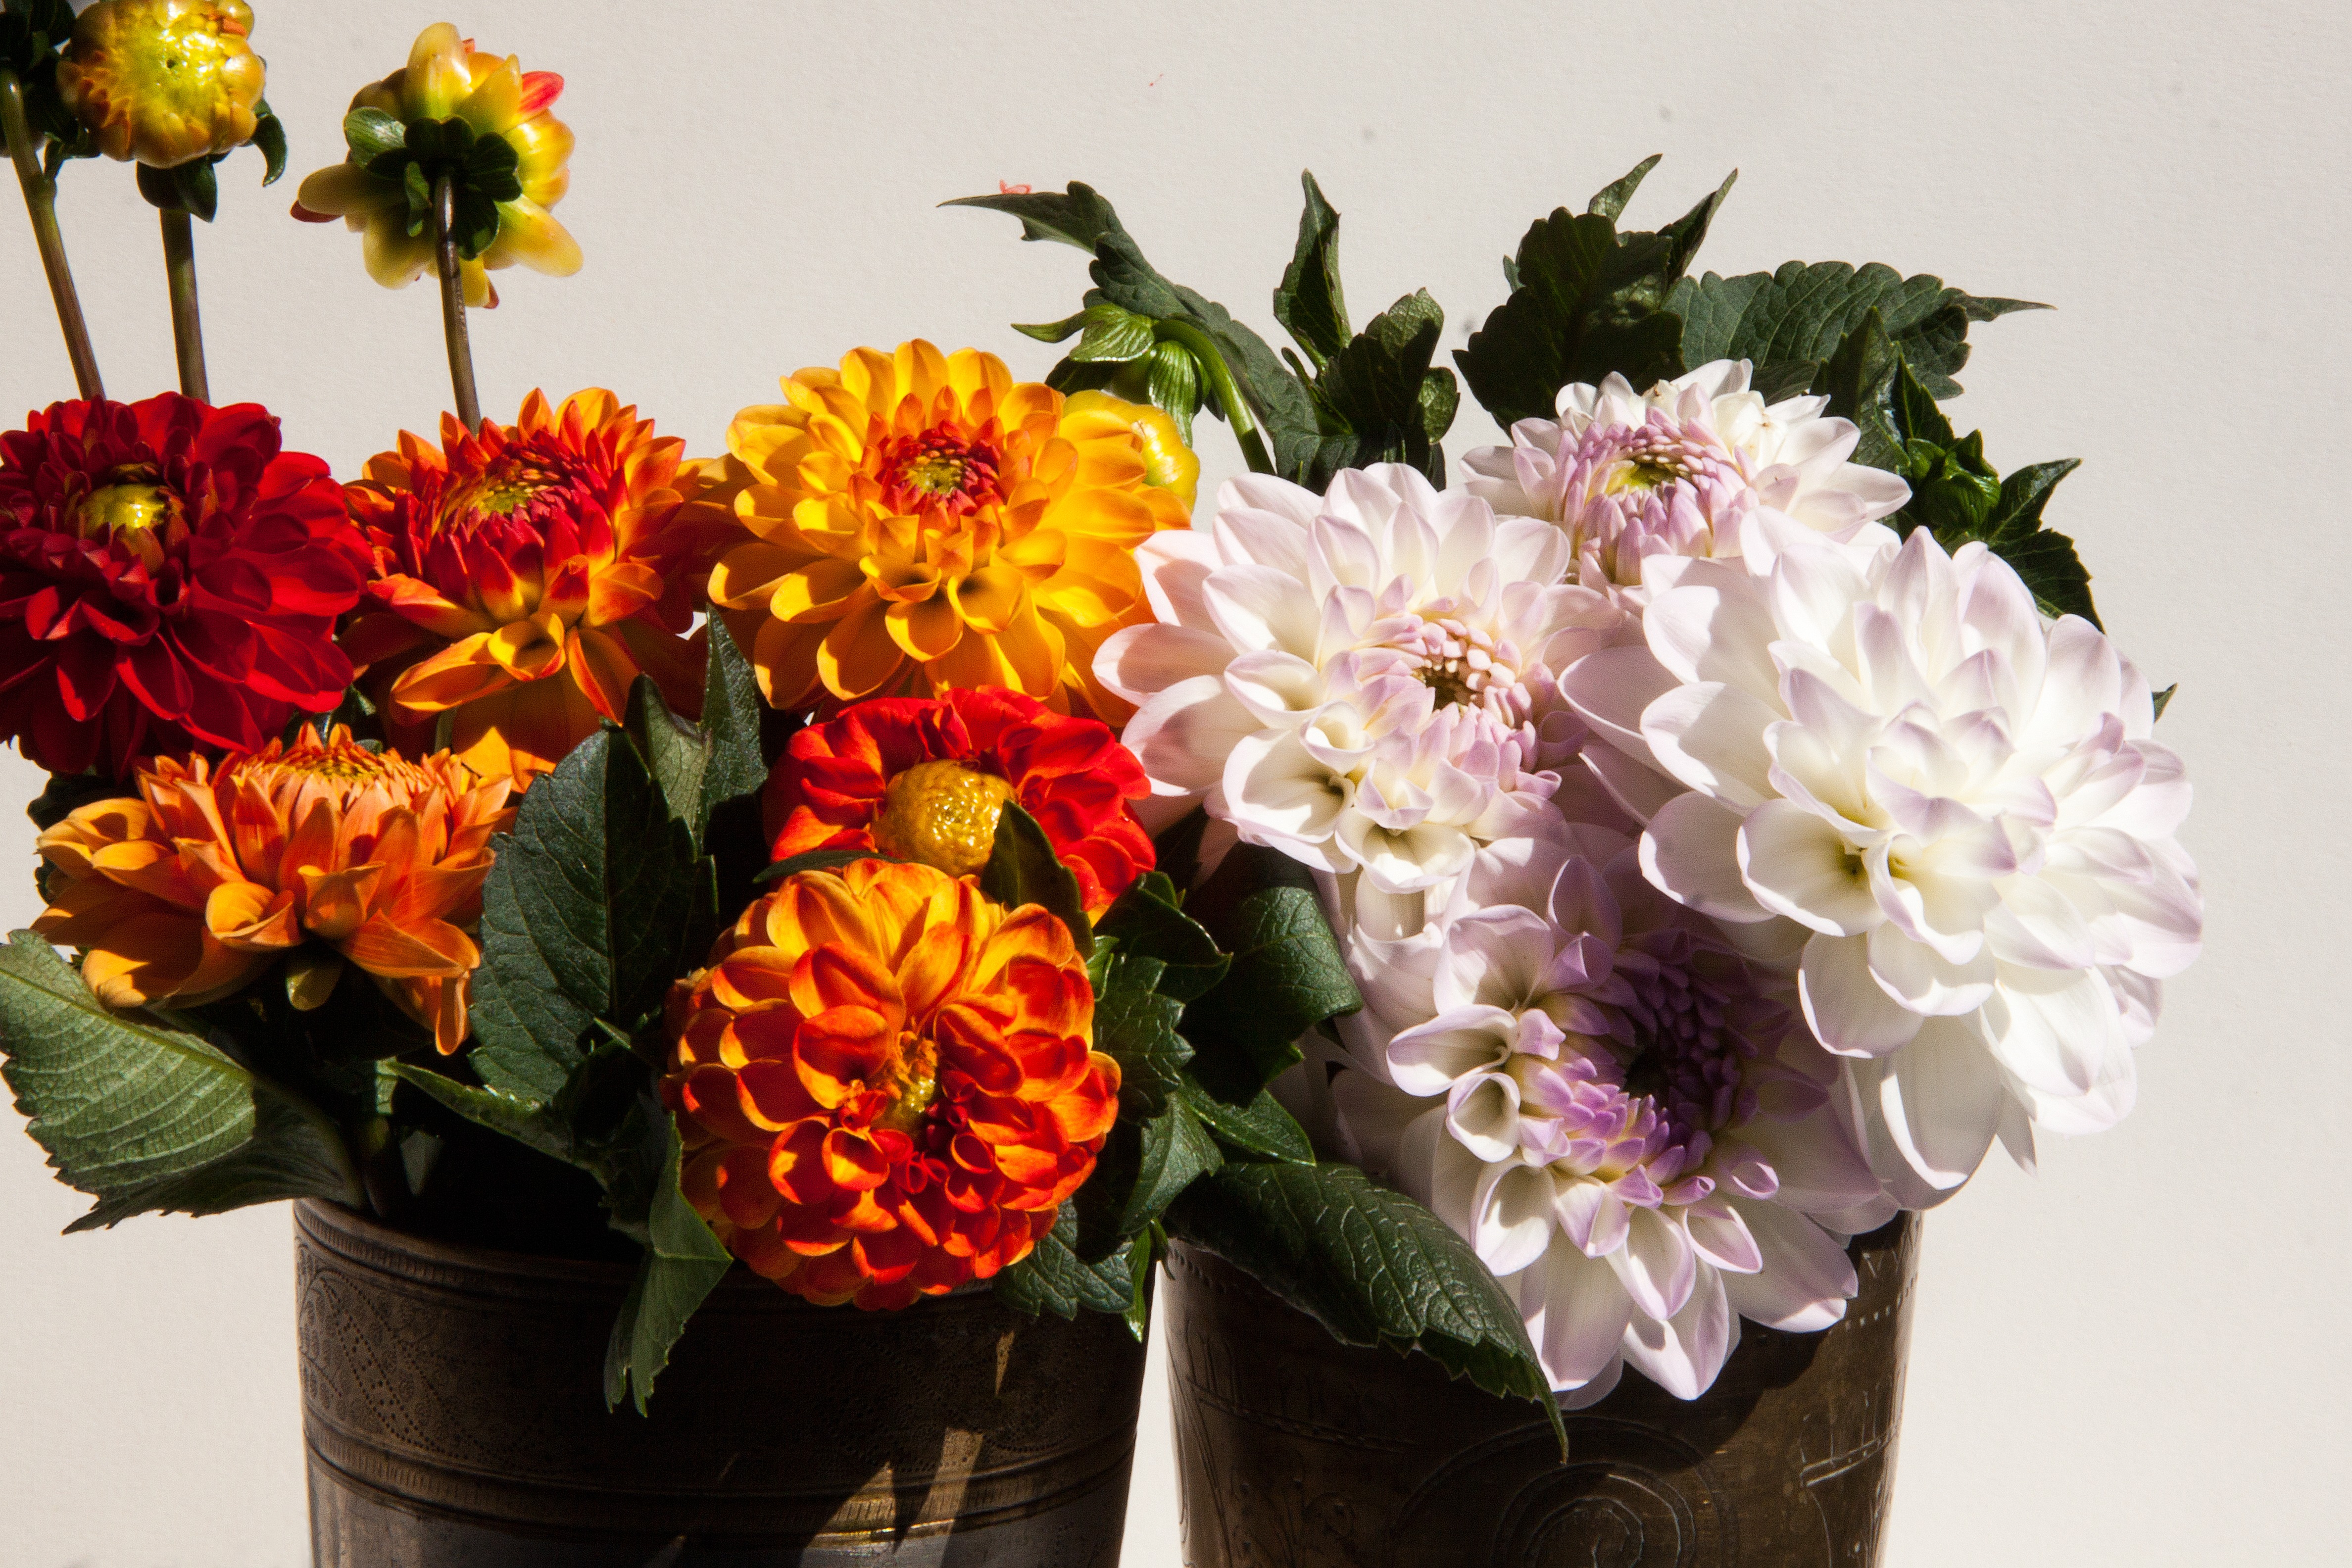
blossom, plant, flower, petal, bloom, bouquet, orange, red, yellow, flora, dahlia, brass, geothermal, india, bud, dahlias, flower garden, floristry, retail, composites, flowering plant, ornamental flower, daisy family, flower bouquet, cut flowers, punjab, floral design, centrepiece, land plant, flower arranging, bridal cups, tinned